Dorrit Willumsen

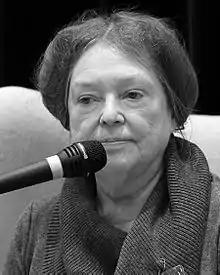
Dorrit Willumsen (2015)

Dorrit Willumsen (born 31 August 1940 in Nørrebro, Copenhagen) is a Danish writer. She made her literary debut in 1965 with the short story collection "Knagen".